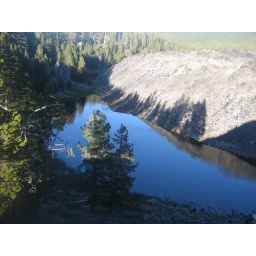
lost lake in the obsidian field